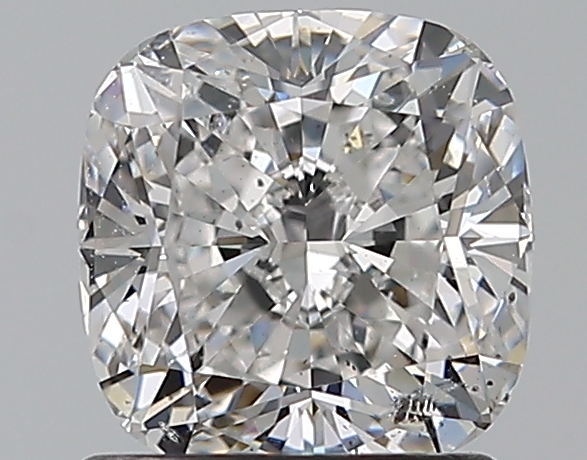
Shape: cushion
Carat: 1.22
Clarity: SI1
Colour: E
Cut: EX
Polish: EX
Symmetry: EX
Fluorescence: M
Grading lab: GIA
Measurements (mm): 6.08 x 5.95 x 4.09